Utulei, American Samoa

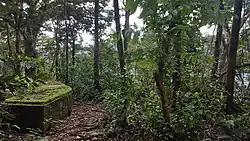
Remains of a World War II encampment above Utulei.

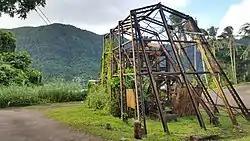
The historic tramway on the World War II Heritage Trail.

Utulei is by tradition considered distinct from Fagatogo because it is the site of Maota o Tanumaleu, the residence of the High Chief Afoafouvale (also known as the Le Aloalii). The current holder of that title is Afoa Moega Lutu, who has held it since 1990.